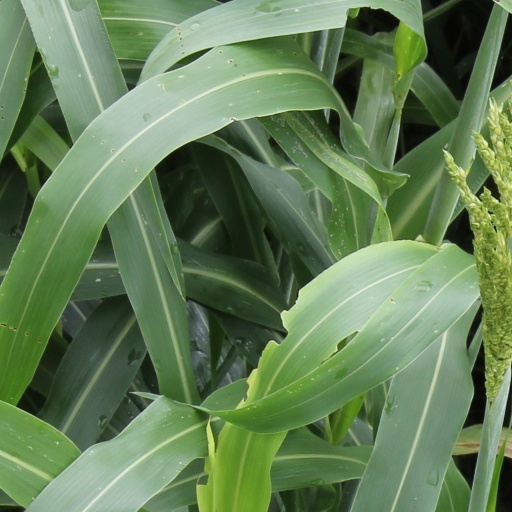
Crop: sorghum